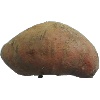
Label: Potato Sweet 1